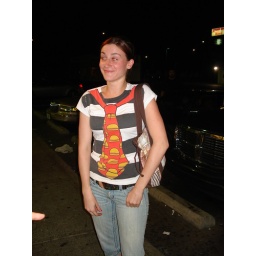
Random on the street that almost got Hamburgl'd for her shirt by Tim.